Bernard de Nogaret de La Valette d'Épernon

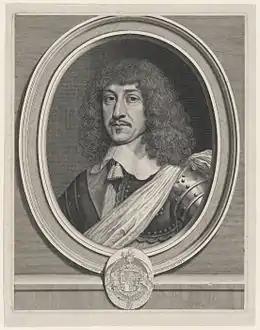
Engraved portrait of Bernard de Nogaret de La Valette, 1650, by Robert Nanteuil, Yale University Art Gallery

Bernard de Nogaret de La Valette (1592 – 25 July 1661) was Duke of Épernon and a French general, the son of Jean Louis de Nogaret de La Valette and Marguerite de Foix-Candale, granddaughter of the constable of Montmorency. Through his mother's line, Bernard could also claim the English title of Earl of Kendal, originally granted to his ancestor John de Foix in 1446.